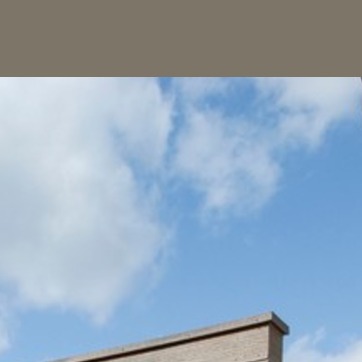
Material: sky